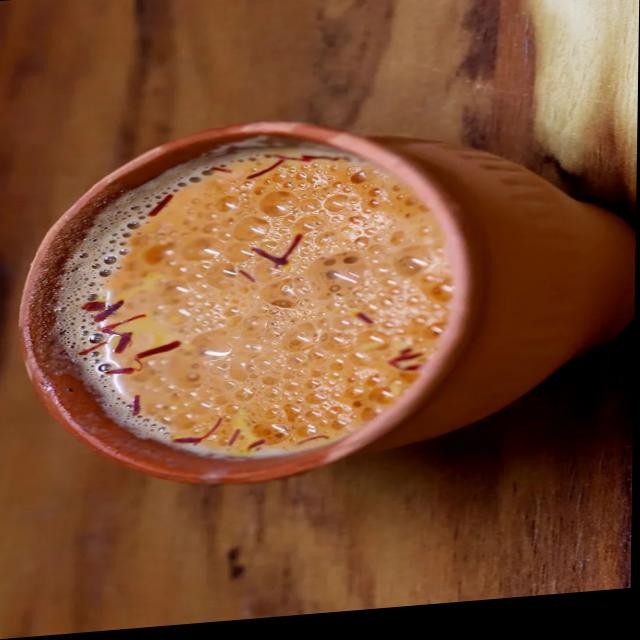
Dish: chai